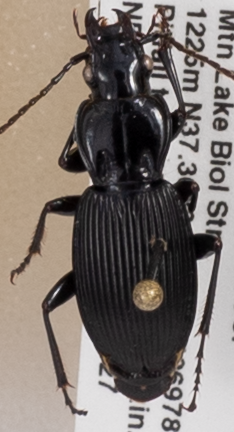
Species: Pterostichus lachrymosus
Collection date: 2019-08-27
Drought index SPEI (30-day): -0.764
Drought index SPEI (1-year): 1.69
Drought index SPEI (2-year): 1.69